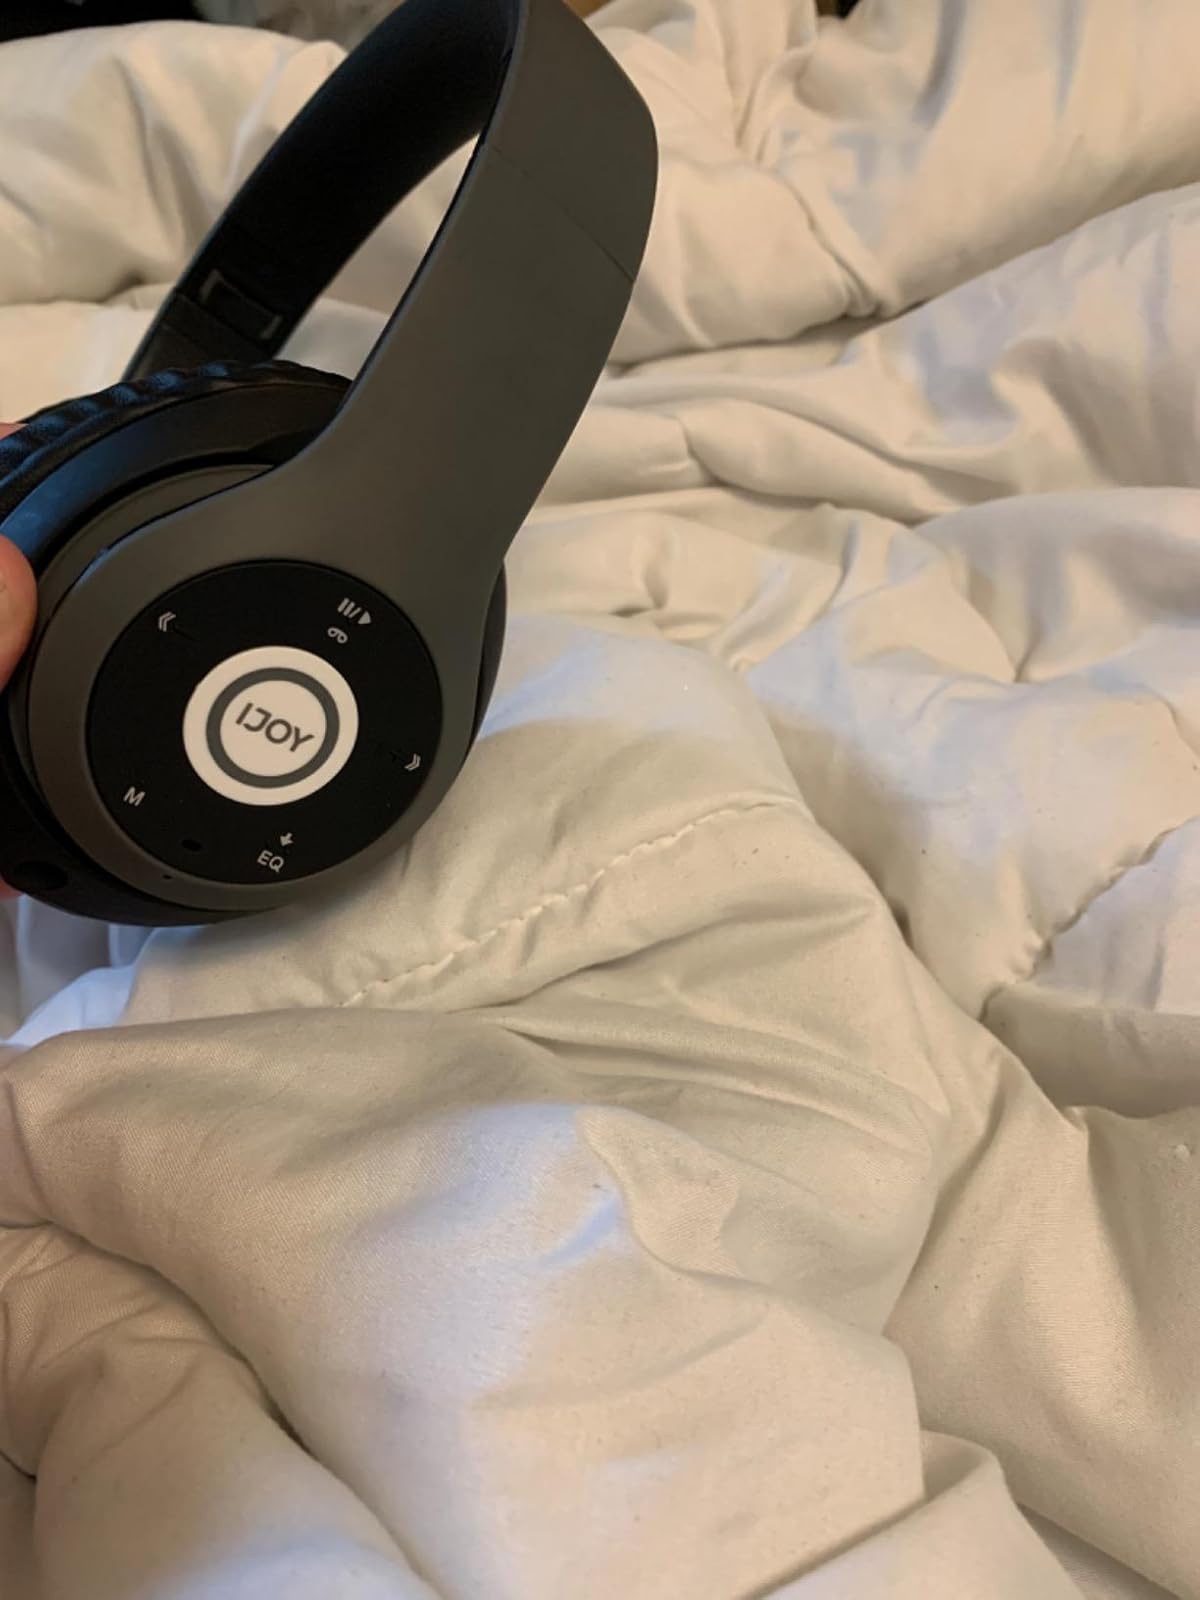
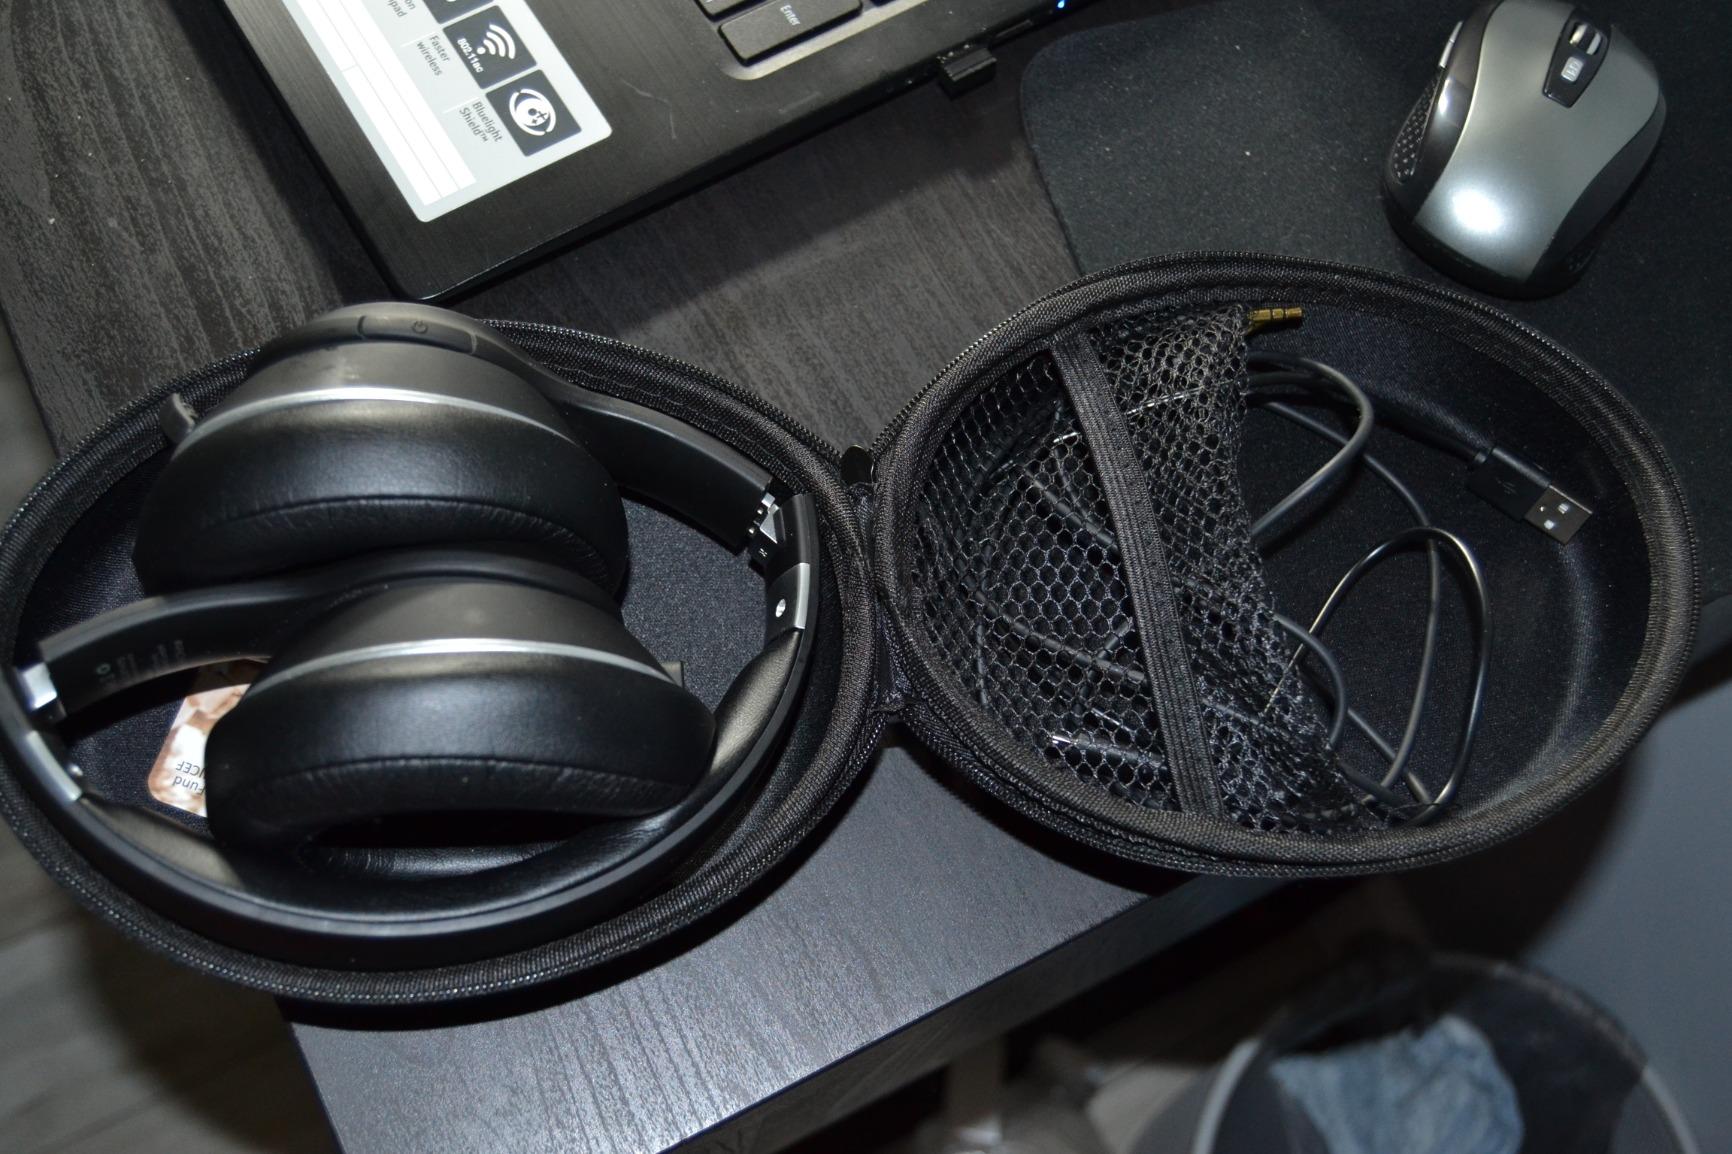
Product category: headphones
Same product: no